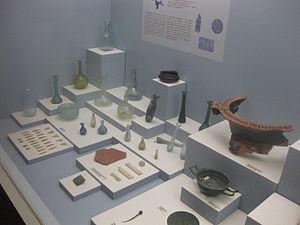
La grotte de Melissani ou lac de Melissani, également Melisani, est une grotte sur l'île Ionienne de Céphalonie, Grèce. Elle est située près du village de Karavomilos, à environ 2 km au nord-ouest de Sami, environ 5 km au sud-est de Agia Effimia. À l'est se trouve la mer Ionienne avec le détroit d'Ithaque. Elle est entourée de forêt, avec les flancs du mont Roudi à l'ouest. Elle est proche de la route qui lie Sami à Agia Effimia et à la partie nord de l'île.